Christian theology

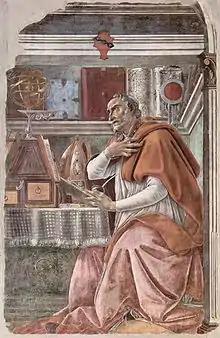
Augustine of Hippo wrote that original sin is transmitted by concupiscence and enfeebles freedom of the will without destroying it.

The Apostolic Fathers and the Apologists mostly dealt with topics other than original sin. The doctrine of original sin was first developed in 2nd-century Bishop of Lyon Irenaeus's struggle against Gnosticism. The Greek Fathers emphasized the cosmic dimension of the fall, namely that since Adam human beings are born into a fallen world, but held fast to belief that man, though fallen, is free. It was in the West that precise definition of the doctrine arose.